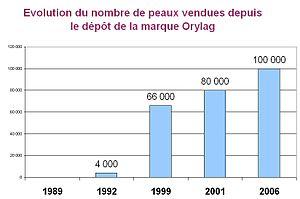
Marque déposée en 1989, l'Orylag ou Rex du Poitou est une variété de lapin commun sélectionnée à partir du lapin domestique de race lapin Rex. L'Orylag est né de la recherche scientifique française faite à partir de 1979 sur cette race de lapin au poil particulièrement doux, améliorée durant de longues années par l'Institut national de la recherche agronomique de Toulouse, puis par l'INRA de Poitou-Charentes, afin d'obtenir une variété stable exploitable à la fois pour sa fourrure et pour sa viande de luxe. Cette variété est développée en partenariat avec les éleveurs de la Charente-Maritime.